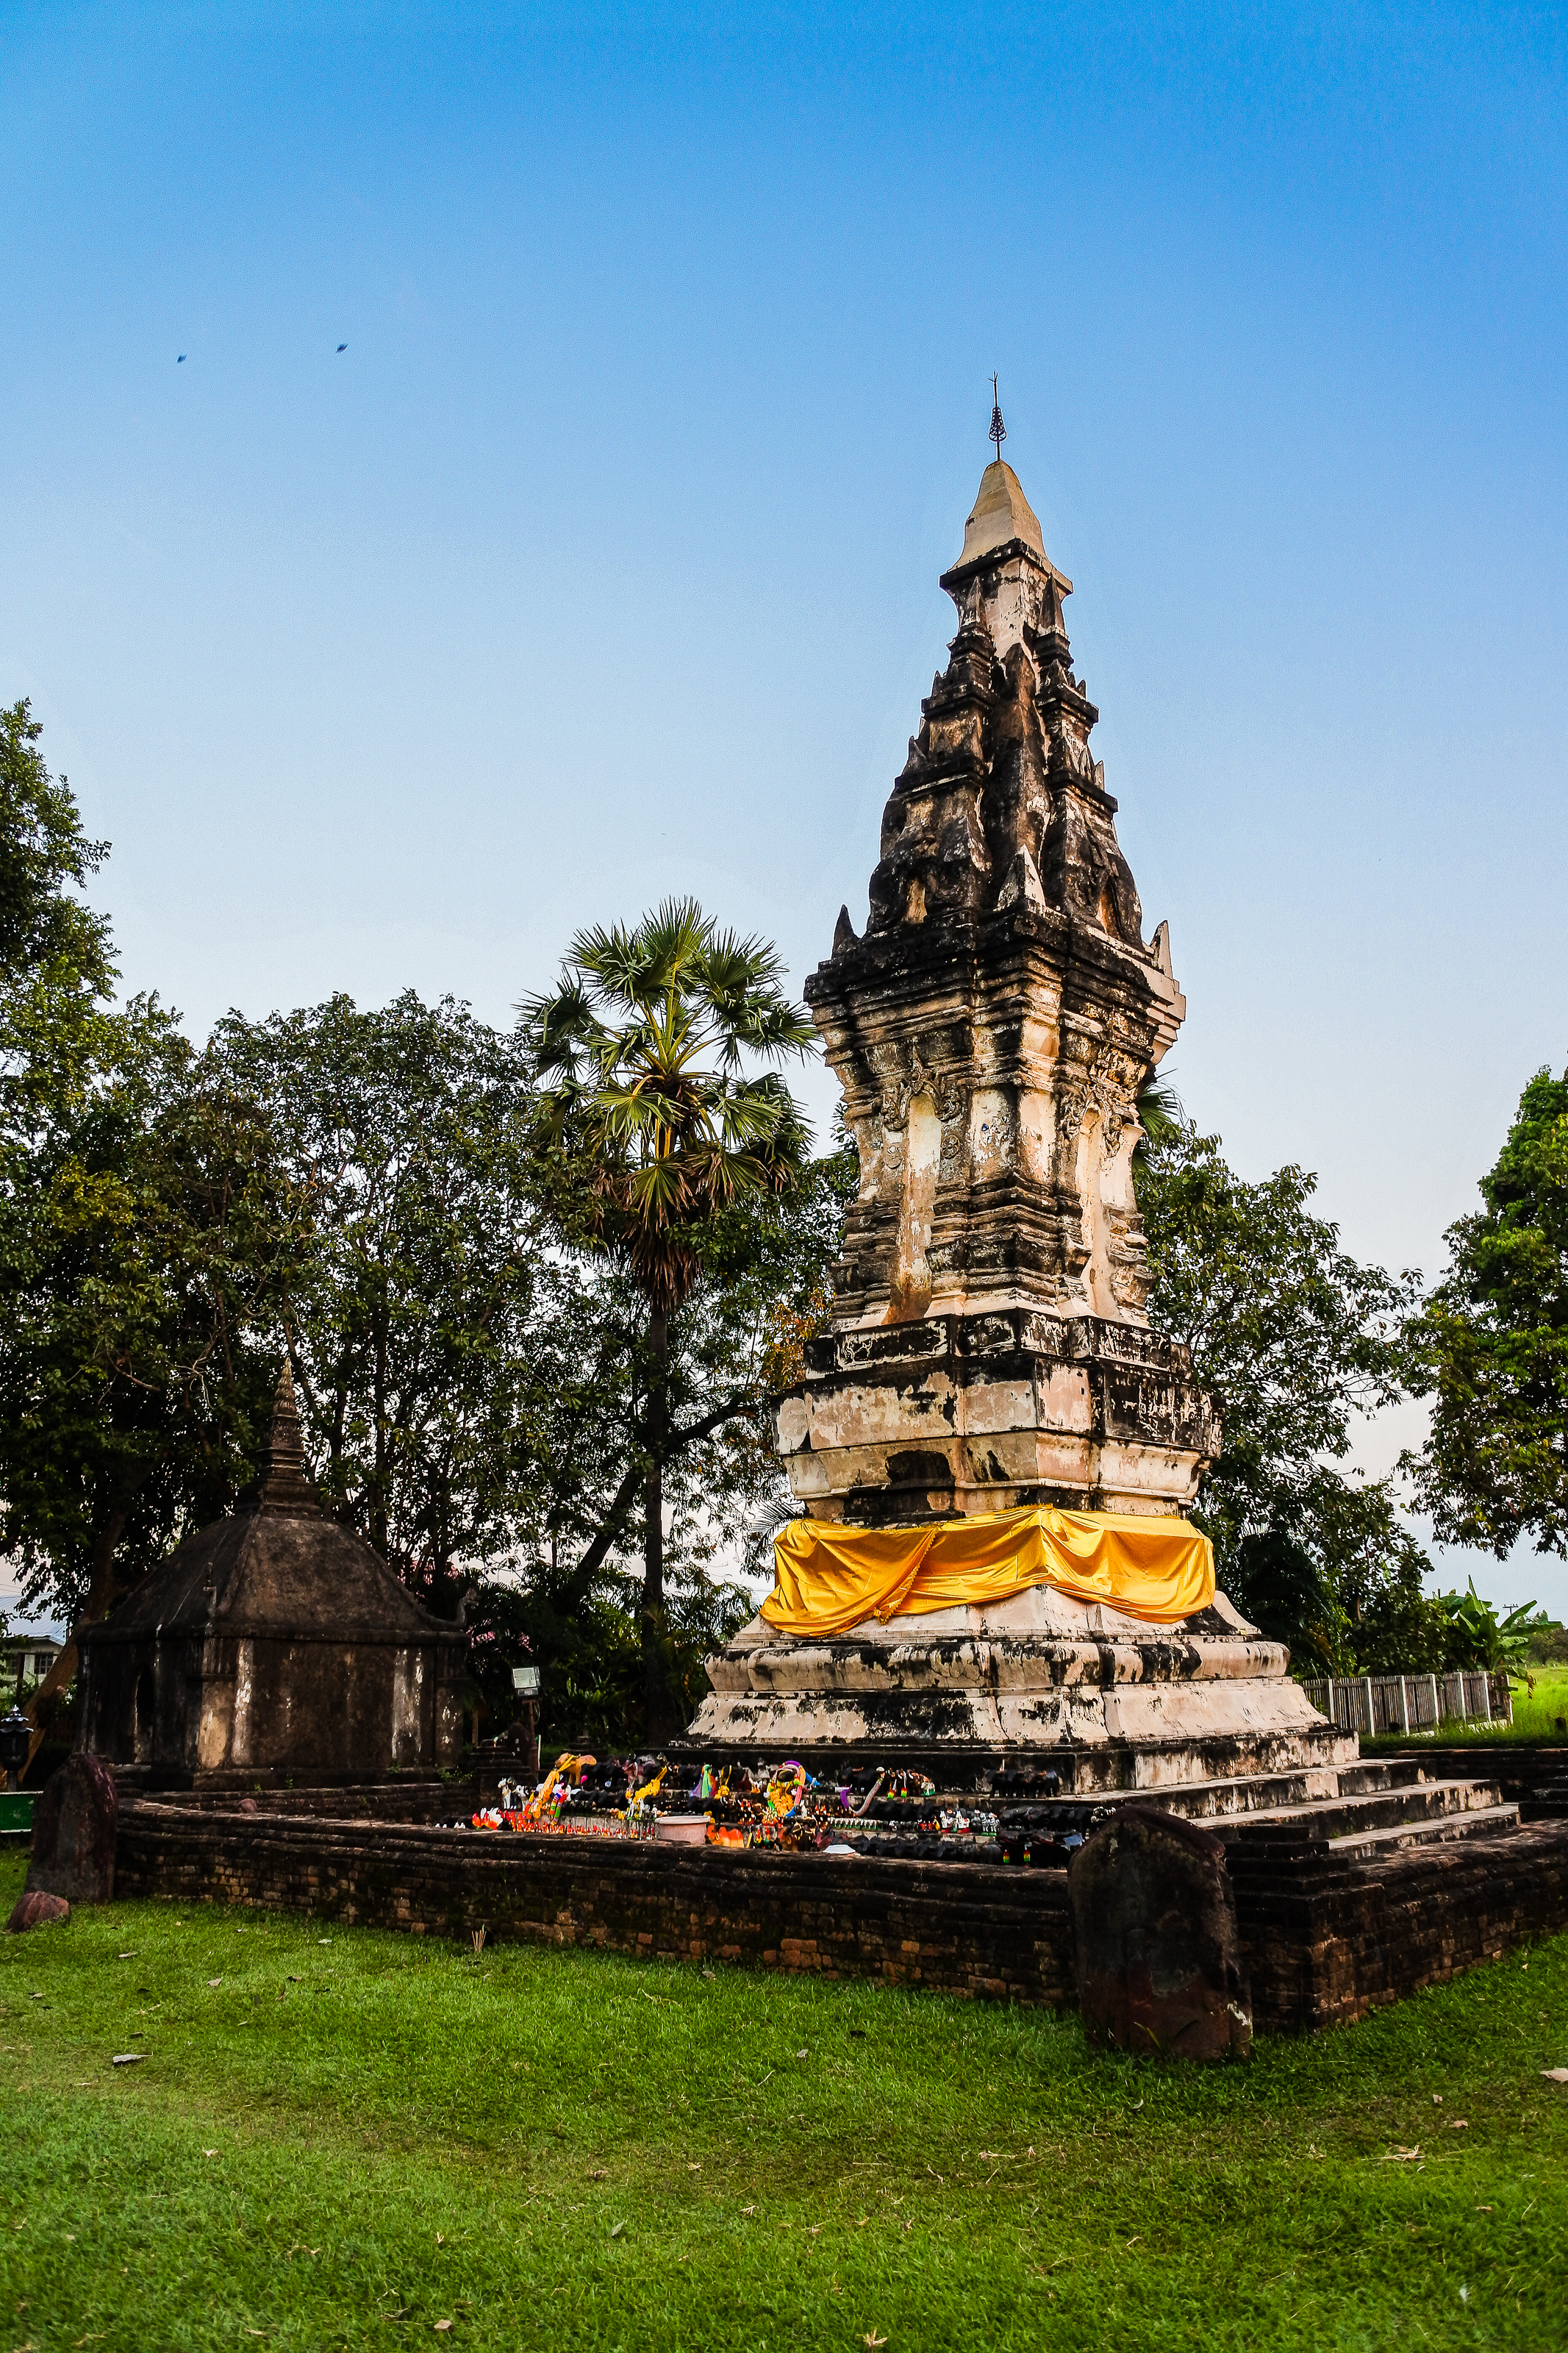
relic, chedi, legend, tourism, yasothon, building, mother, phra, buddha, thailand, kao, brick, enshrine, landmark, pra, sacred, architecture, tower, murder, thad, holy, old, tat, asia, asian, pha, northeast, thai, history, wat, buddhism, kill, rice, ancient, structure, stupa, hunger, kong, religion, pagoda, lunchbox, culture, buddhist, farmer, khao, temple, travel, sky, place of worship, historic site, tree, ancient history, spire, grass, cloud, monument, vacation, hindu temple, plant, tourist attraction, ruins, national historic landmark, mountain, rock, fictional character, statue